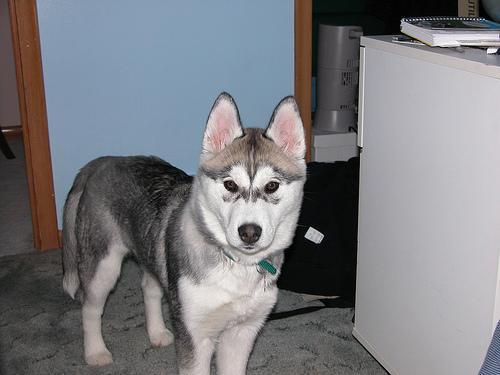
Eskimo_dog